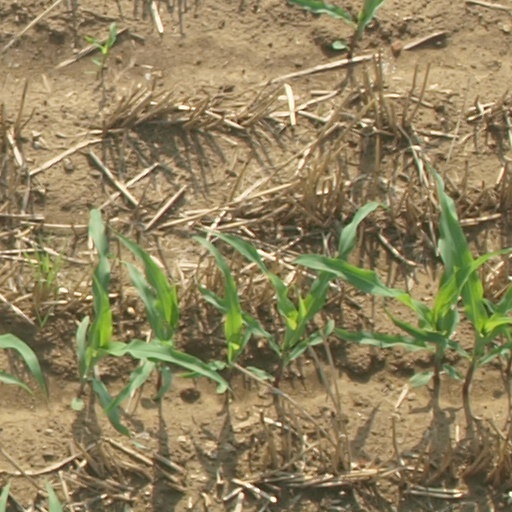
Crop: maize; corn